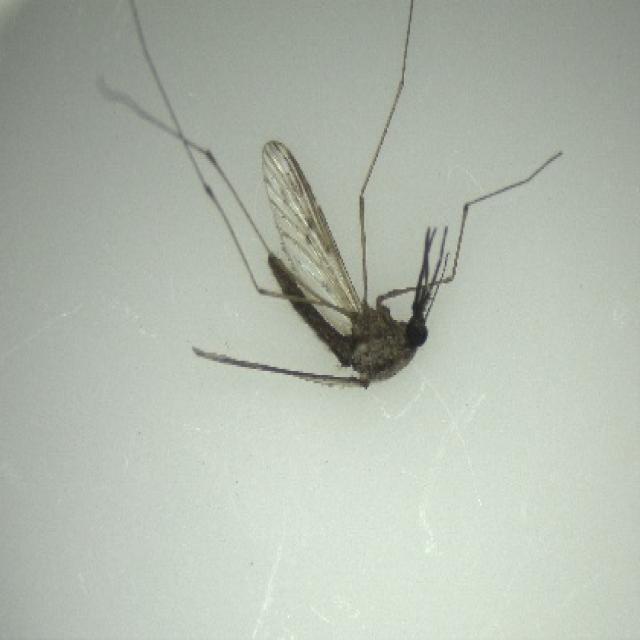
Species: anopheles_sinensis